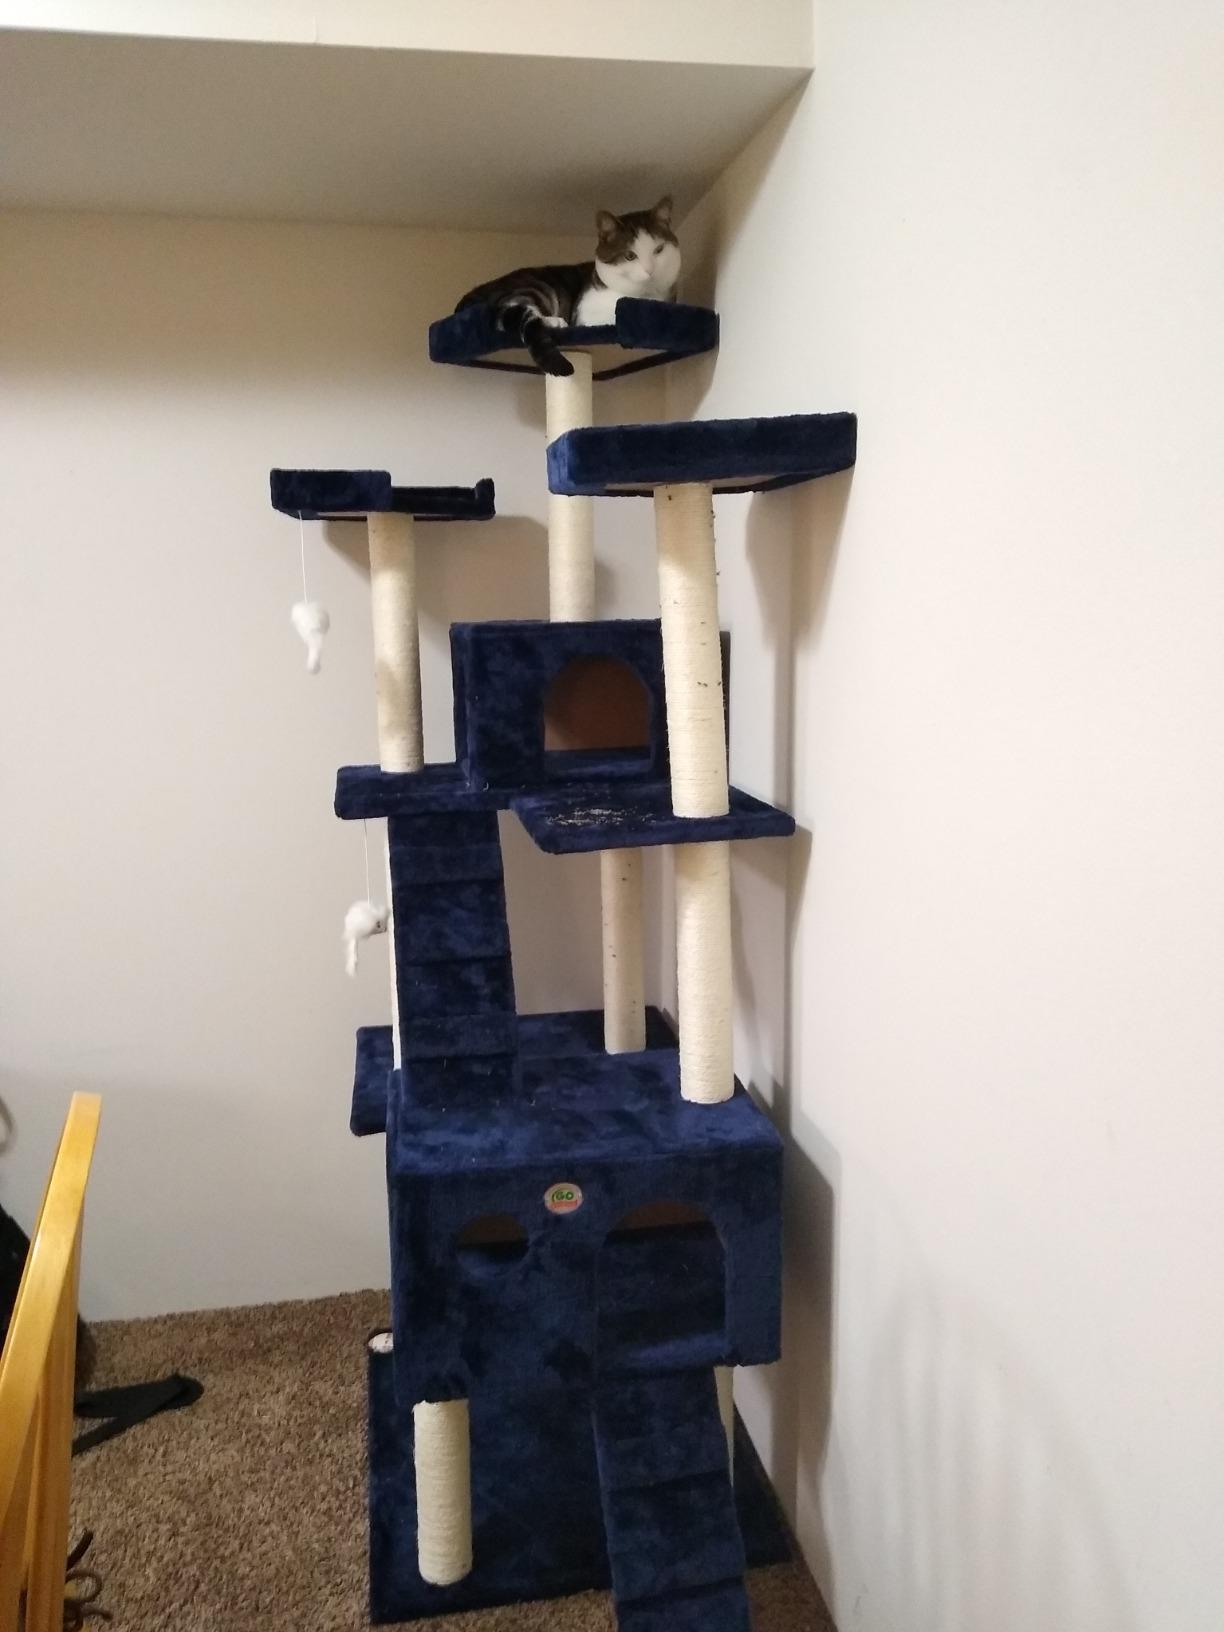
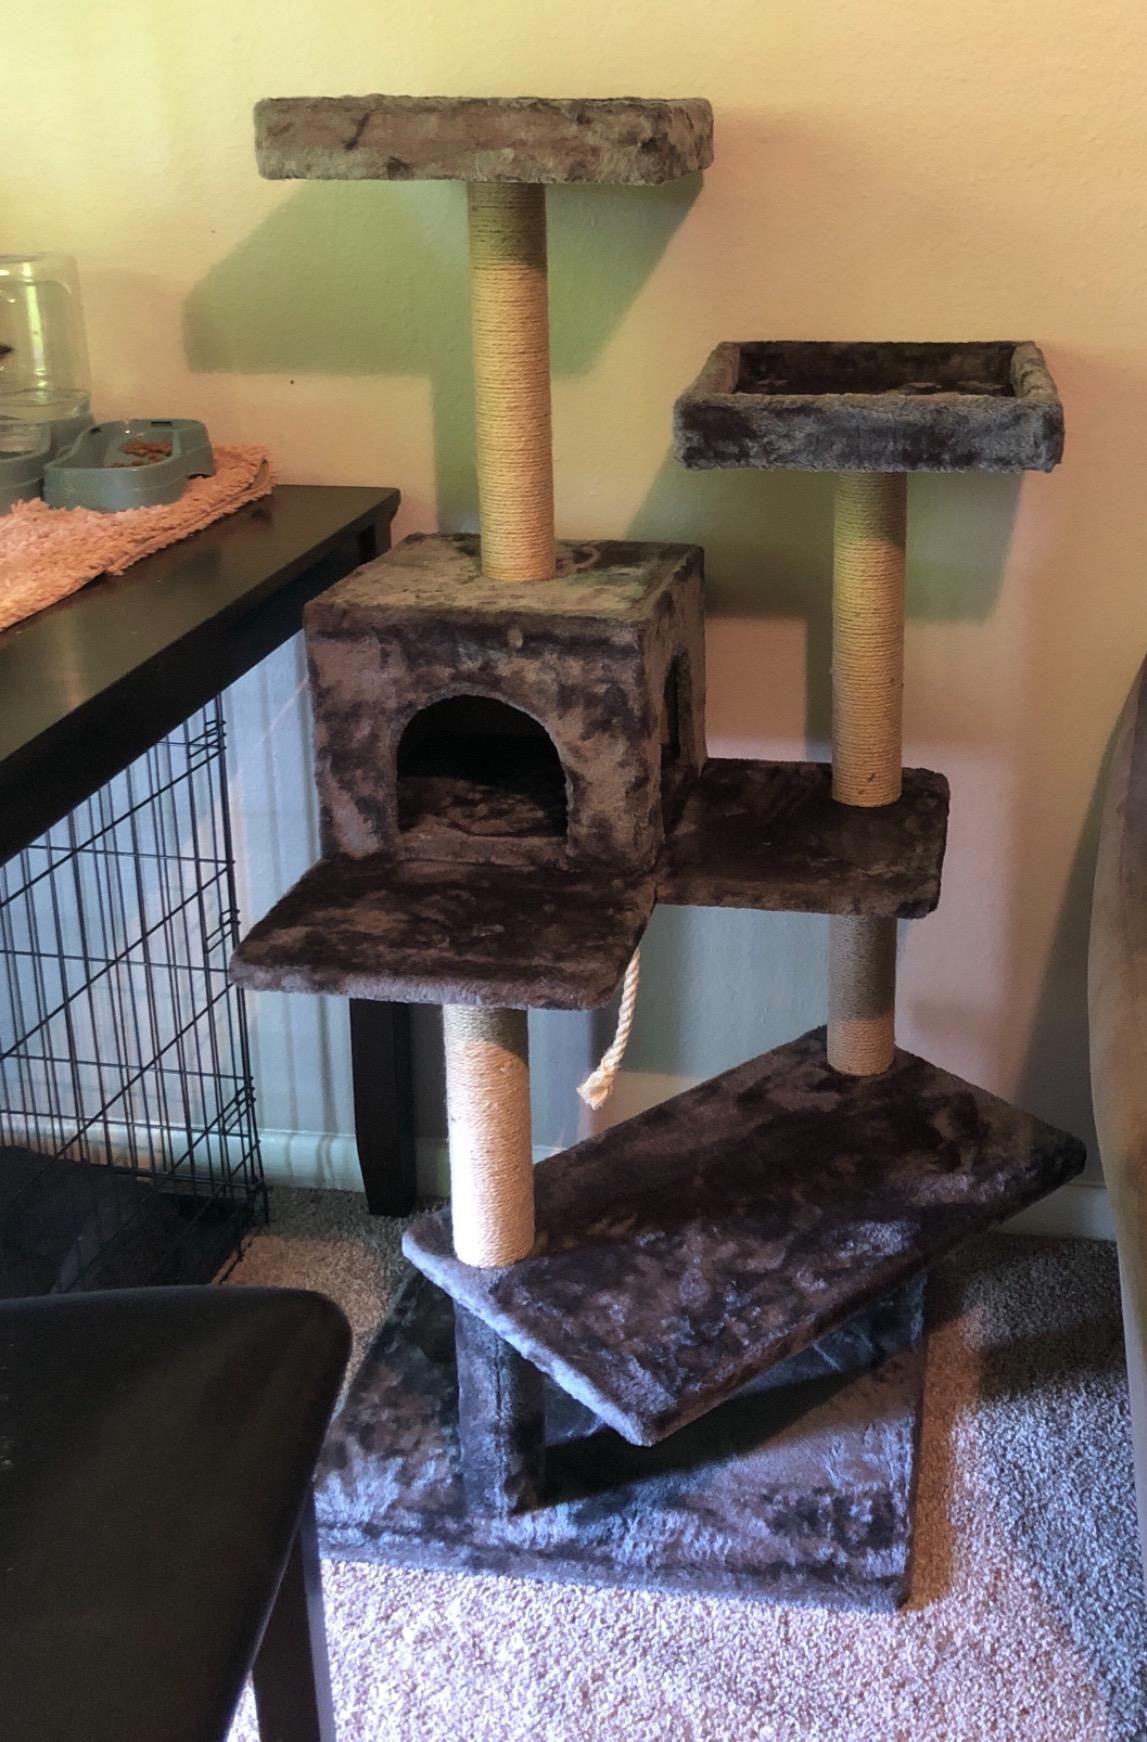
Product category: items_cat tree
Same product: no